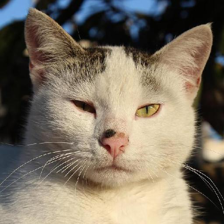
Label: animals